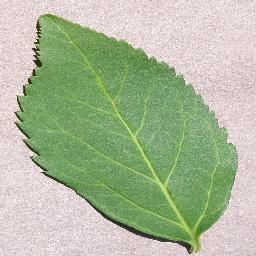
Label: Cherry___healthy